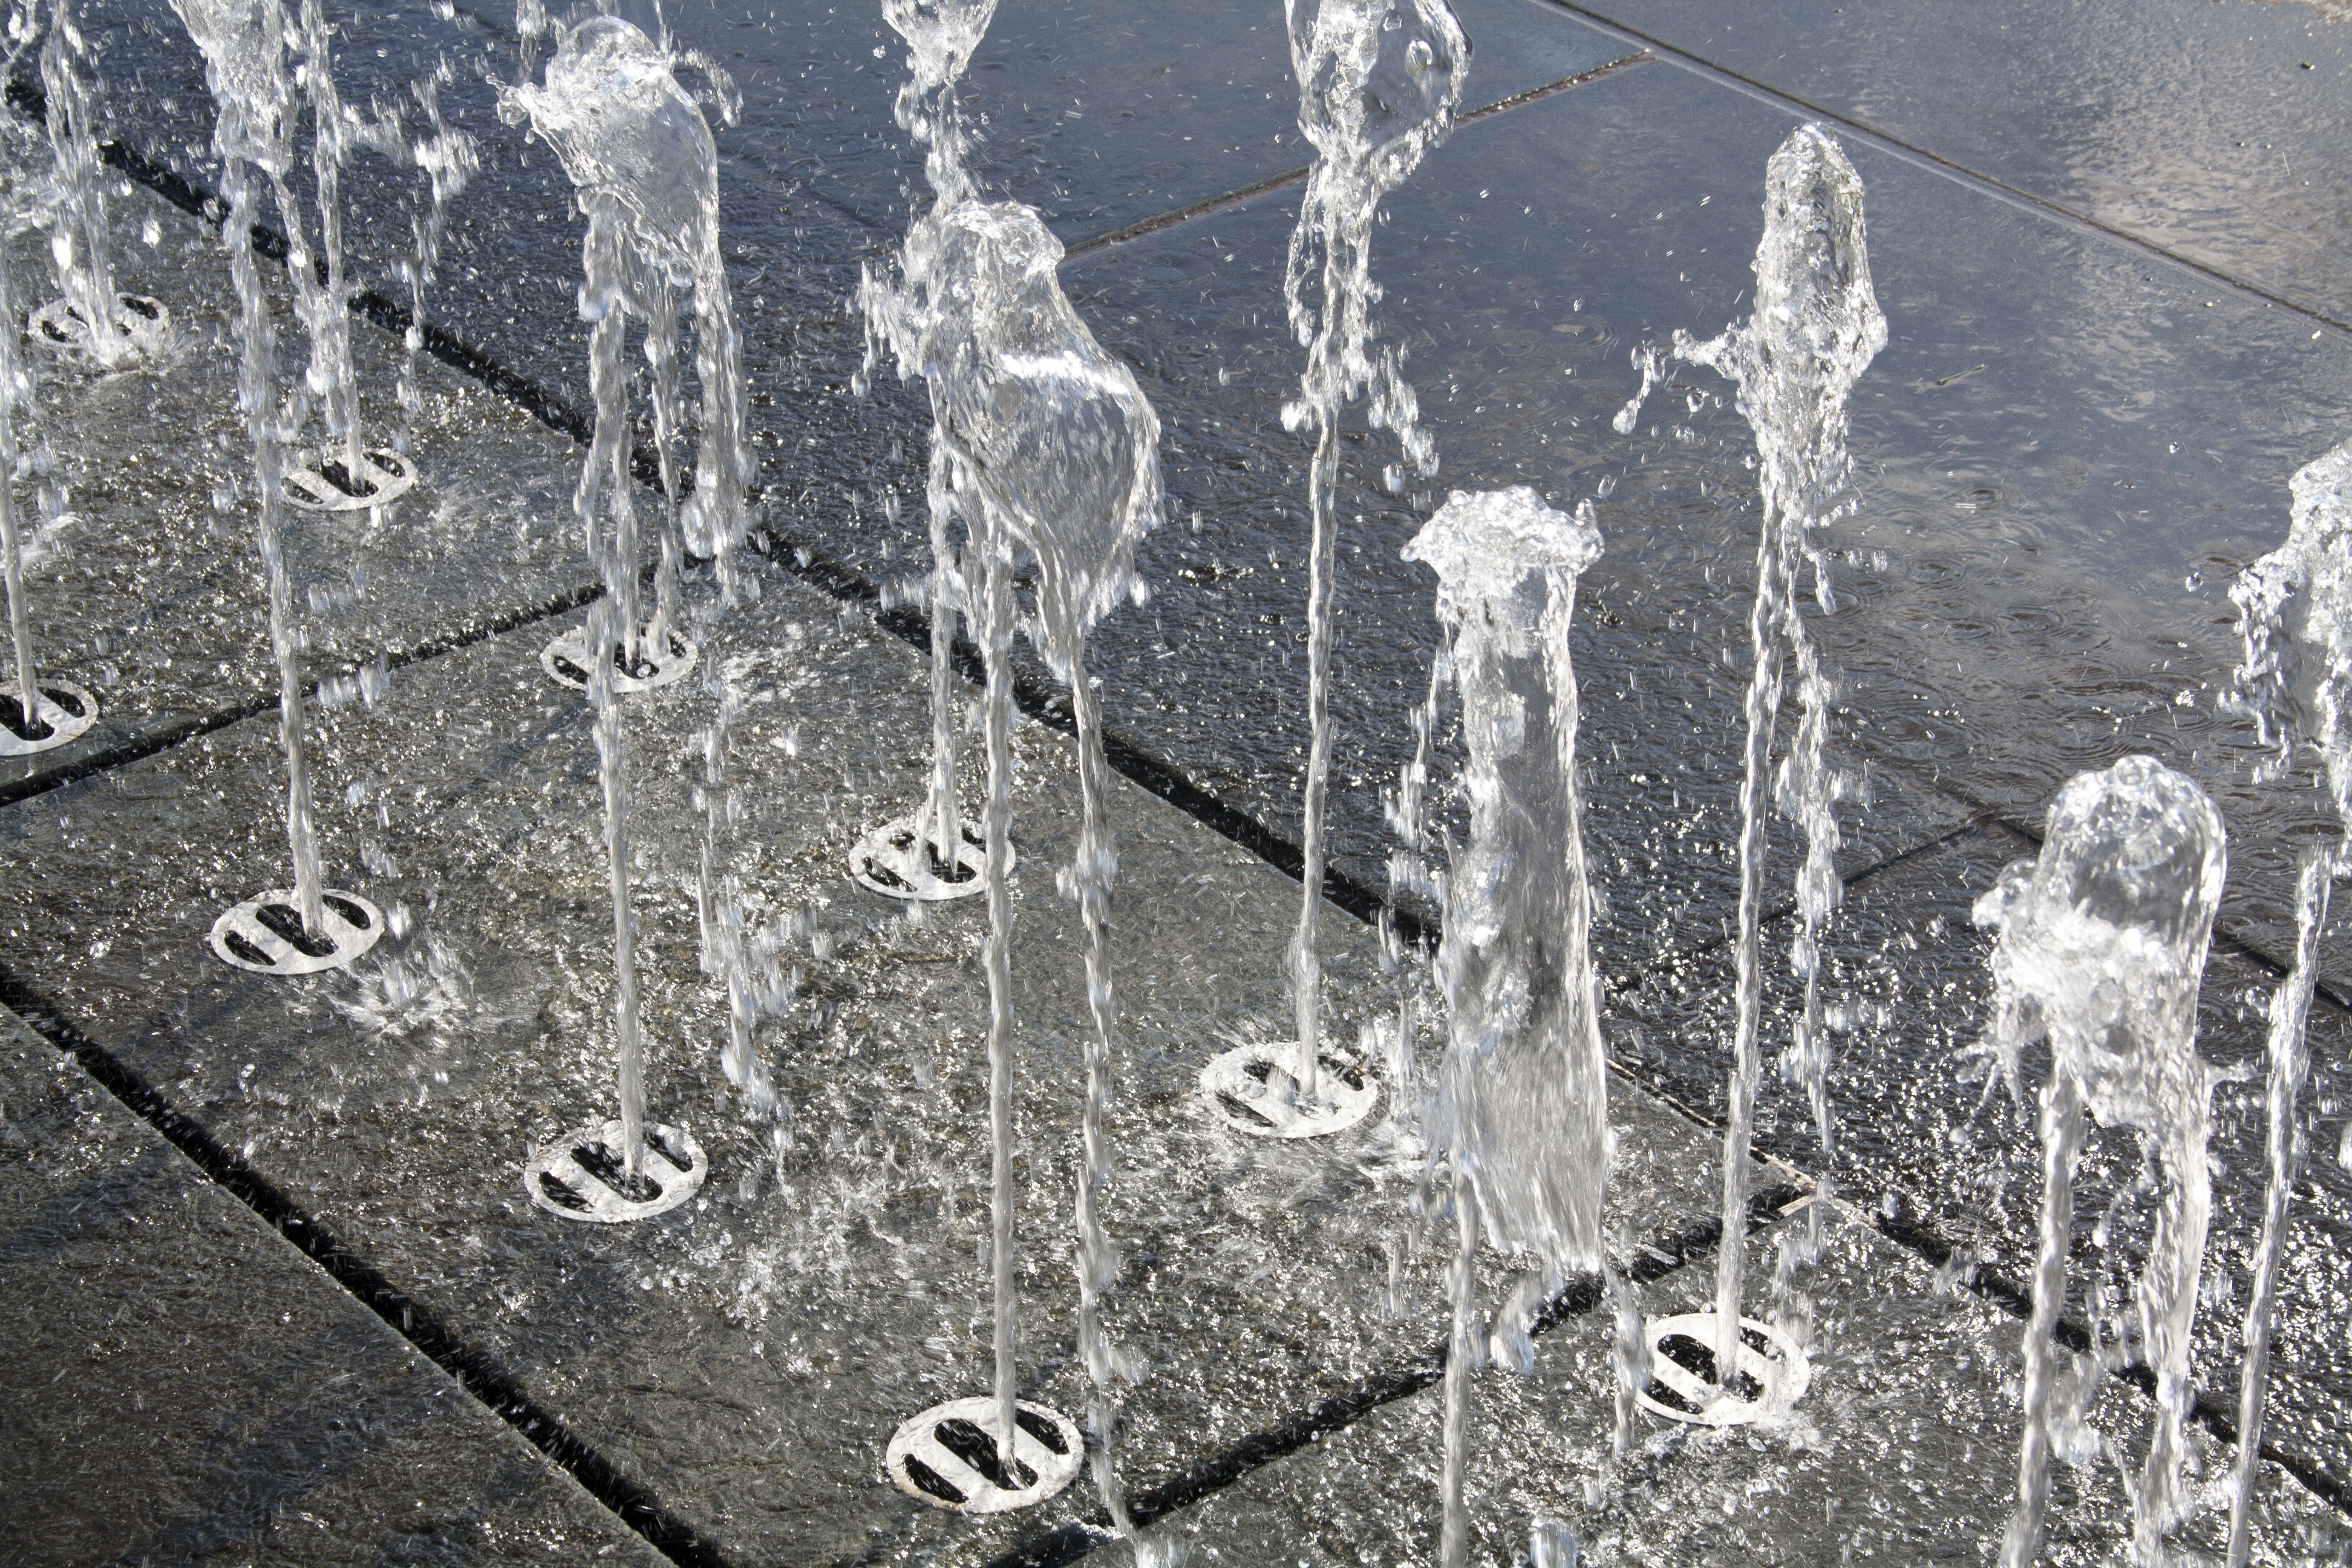
water, branch, snow, winter, black and white, frost, ice, weather, water fountain, icicle, freezing, water jet